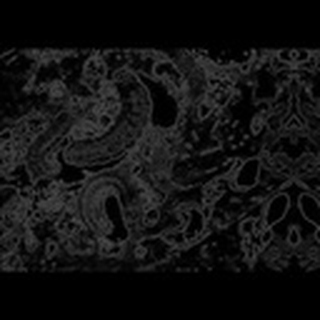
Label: cotton_army_worm